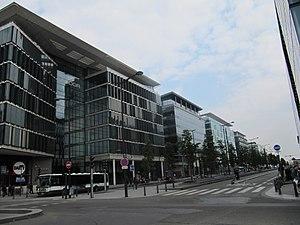
Nouveau Quartier Paris Rive Gauche Français cadien: Un des plus grand chantier de France , Paris Rive Gauche
Le 13ᵉ arrondissement de Paris est un des vingt arrondissements de Paris. Il est situé sur la rive gauche de la Seine. Il est entouré par le 14ᵉ arrondissement à l'ouest et le 5ᵉ arrondissement au nord. Au sud, il communique, au-delà du boulevard périphérique, avec les communes du Val-de-Marne, d'ouest en est Gentilly, Le Kremlin-Bicêtre et Ivry-sur-Seine. La Seine borde l'arrondissement à l'est, le séparant du 12ᵉ arrondissement et de la rive droite.